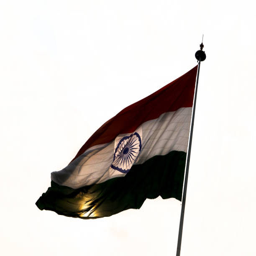
the flag isolated on white background